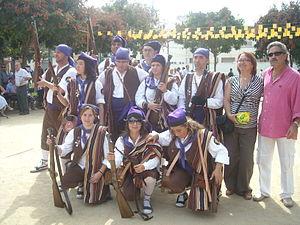
Pere Joan Barcelo, plus connu sous le sobriquet de Carasquet, né à Capçanes, Province de Tarragone en 1682 et mort à l'île de Reinach, Alsace le 4 septembre 1743, est un guérillero et militaire catalan exilé à Vienne, Archiduché d'Autriche.
La barretina est le chapeau typique et traditionnel des Catalans. Il est en laine et il a une forme de bonnet allongé, habituellement de couleur rouge, ou parfois aubergine, et souvent avec une frange noire à la base.